Ricciarelli
Also known as:
es - Spanish: Ricciarelli
fr - French: Ricciarelli di Siena
it - Italian: Ricciarelli
tr - Turkish: Ricciarelli
Category: snack (biscuit)
Cuisine: Italian
Associated cuisines: Italian
Area: Siena
Countries: Italy
Region: Southern Europe

The dish is a biscuit made from almonds, sugar, honey, egg whites.

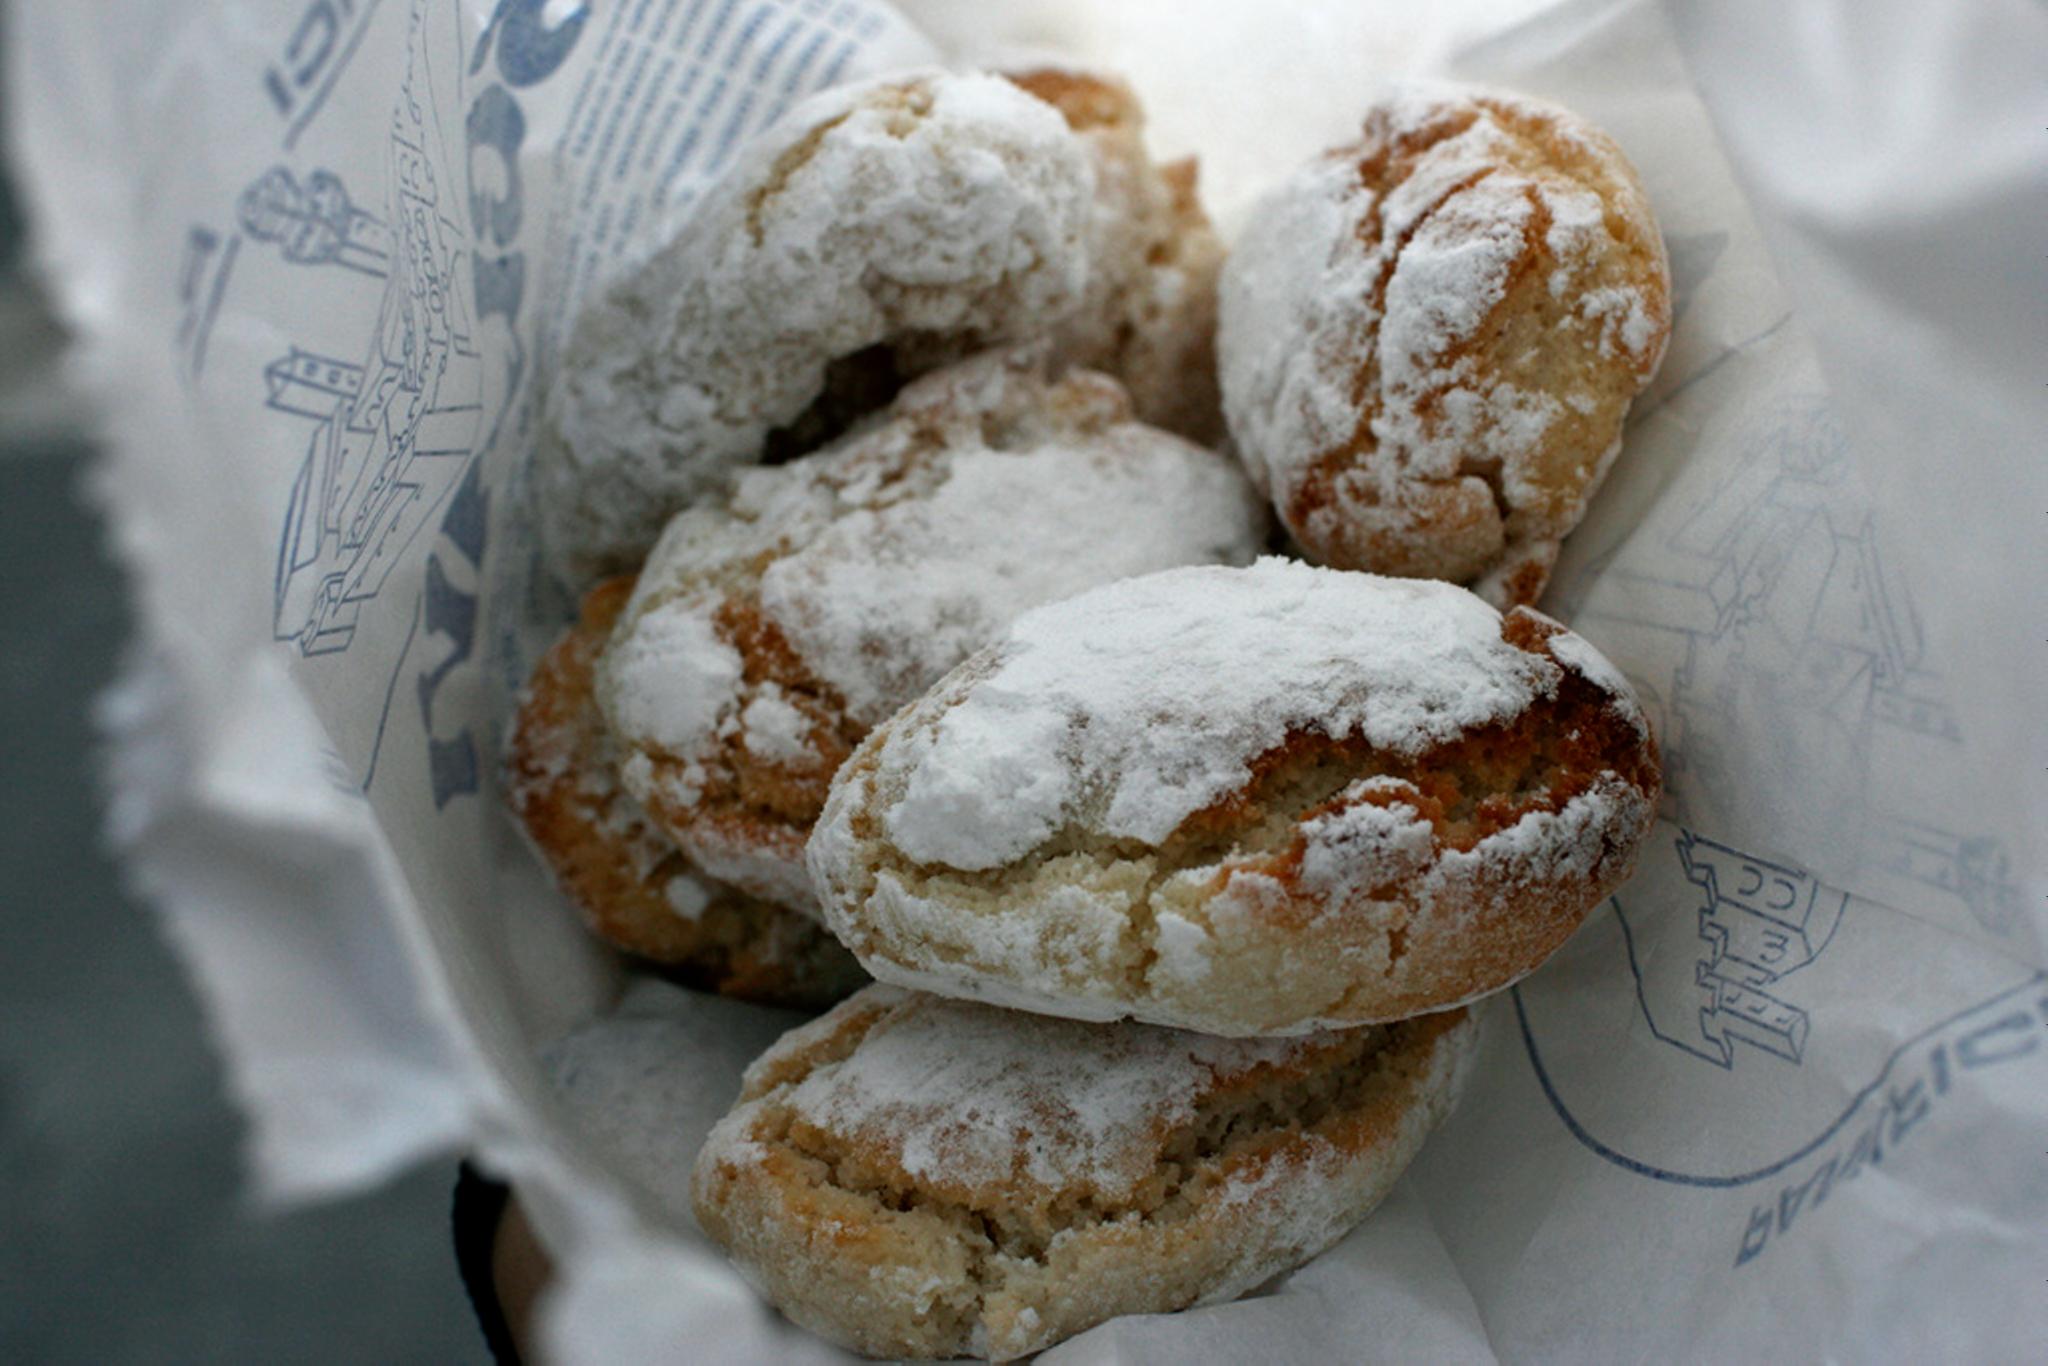